History of the Republic of Ireland

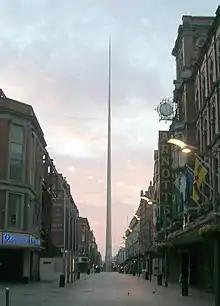
The Spire of Dublin symbolises the modernisation and growing prosperity of Ireland.

Lemass, along with T. K. Whitaker as Secretary of the Department of Finance, set specific plans for economic growth, including planned investment in industrial infrastructure and dropping of many protective tariffs and giving tax incentives to foreign manufacturing companies to set up in Ireland. Attracting foreign direct investment has remained a central part of Irish economic planning since that time. The economic plans of the Lemass era yielded economic growth of 4% a year between 1959 and 1973. A result of having more public revenue was more investment in social infrastructure – free secondary education, for instance, was instituted in 1968, by the then Minister for Education, Donough O'Malley. Emigration fell as living standards in Ireland went up by 50% and began to catch up with the European average.